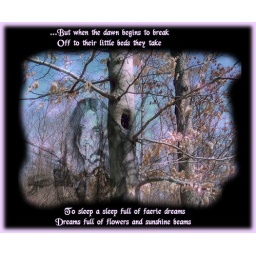
a fairy spotted in the hole of the tree with a ghostly fairy watching over them